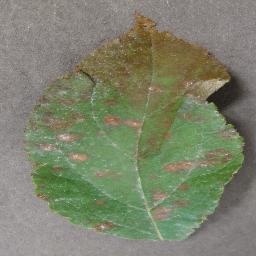
Label: Apple___Cedar_apple_rust